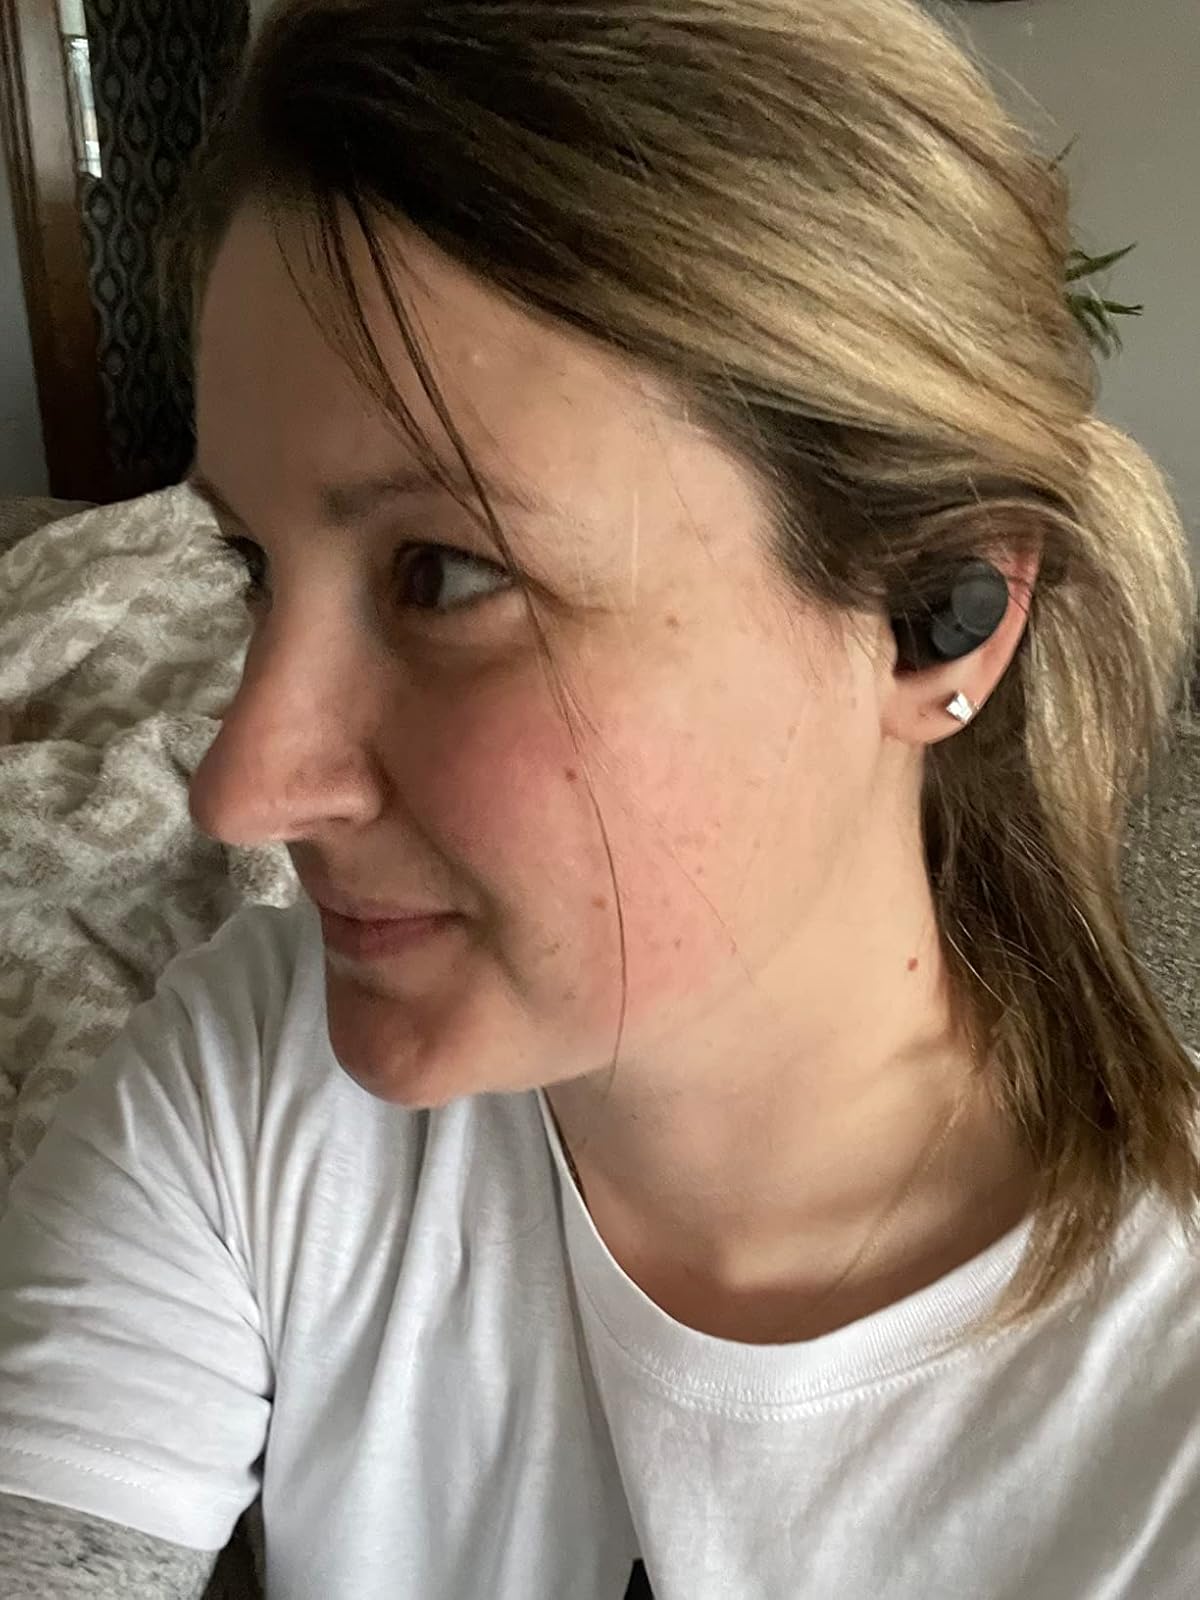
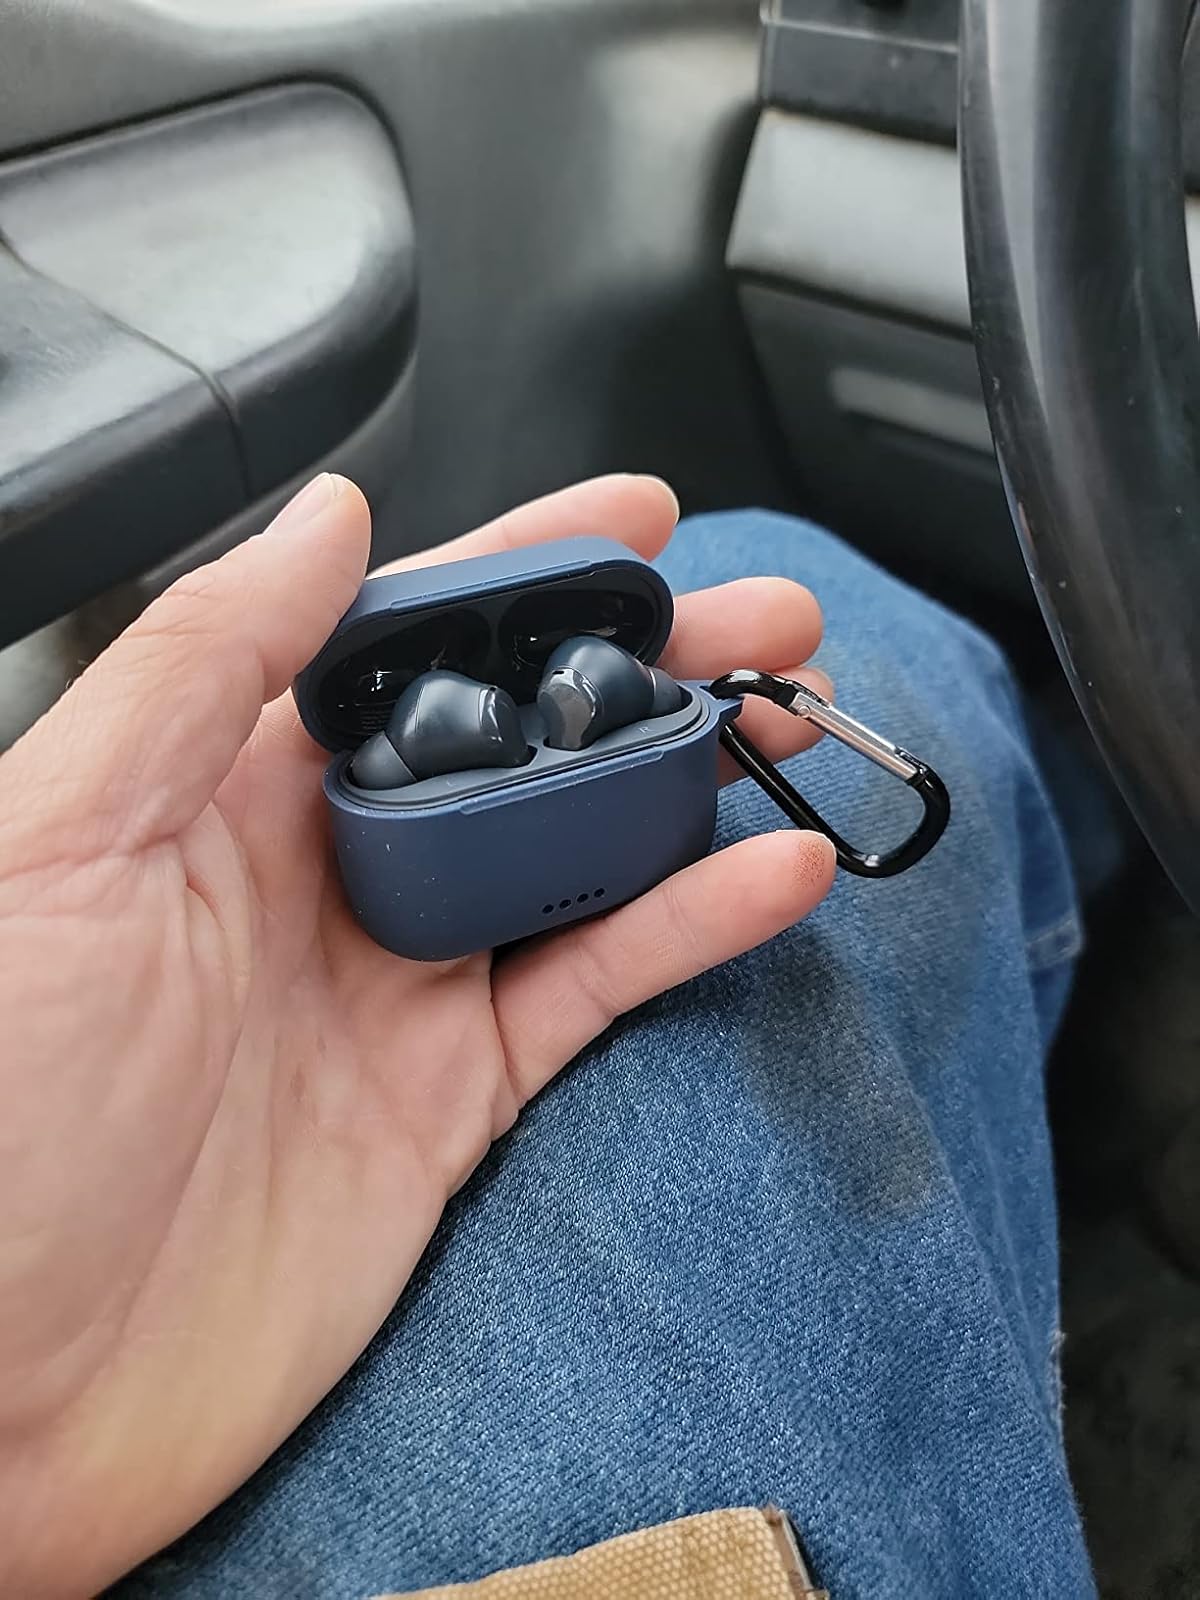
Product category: earbuds
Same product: no